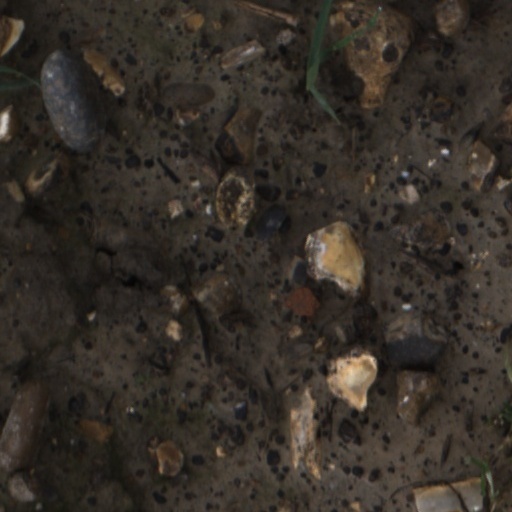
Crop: wheat